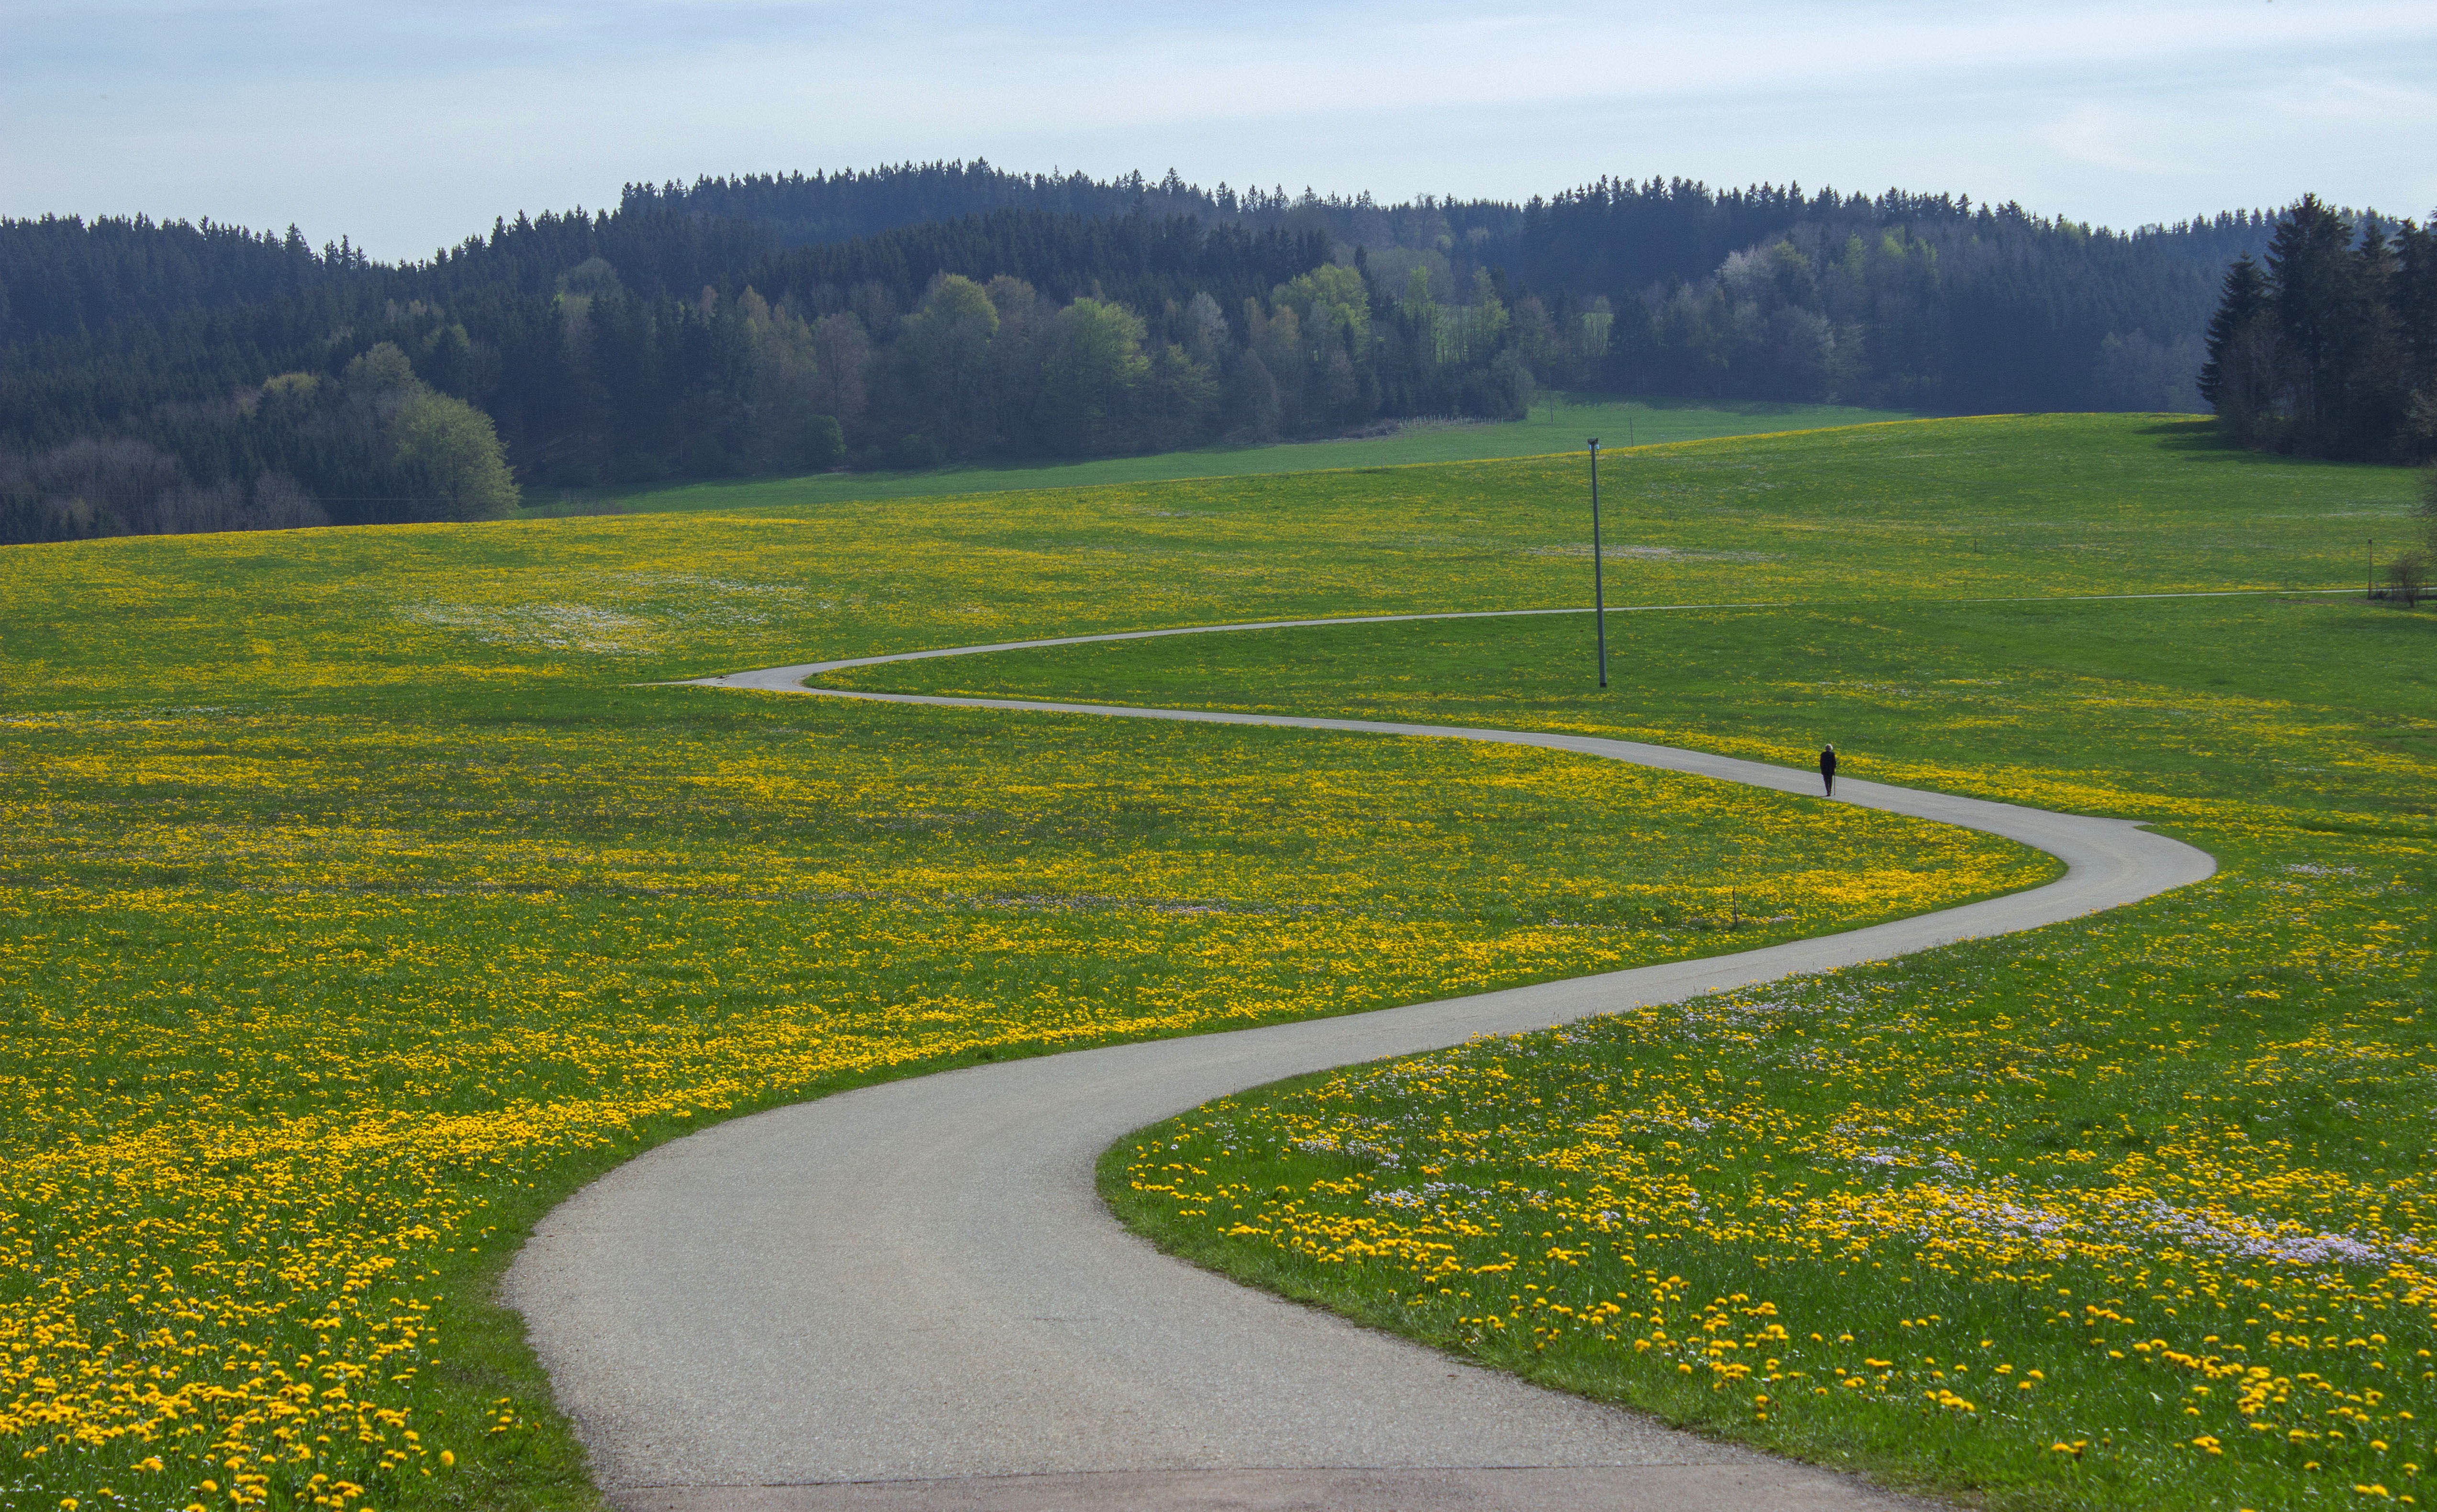
landscape, grass, road, field, lawn, meadow, dandelion, prairie, hill, asphalt, spring, pasture, scale, plain, flowers, golf course, fields, grassland, plateau, away, flower meadow, rural area, aerial photography, spring meadow, natural environment, geographical feature, sport venue